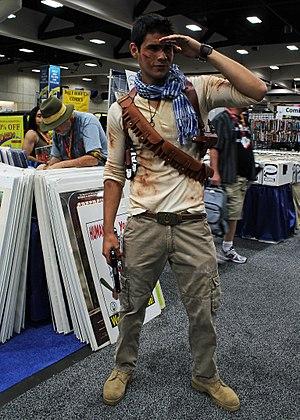
Nathan Drake, surnommé Nate et né Nathan Morgan, est un personnage de jeu vidéo et principal protagoniste de la série Uncharted, développée par Naughty Dog en exclusivité pour Sony. Il est ainsi le héros de cinq jeux publiés sur les différentes machines du constructeur : trois opus parus sur PlayStation 3 et par la suite remasterisés sur PlayStation 4, un opus faisant office de préquelle sur Vita et l'épisode conclusif de sa saga sur PlayStation 4.